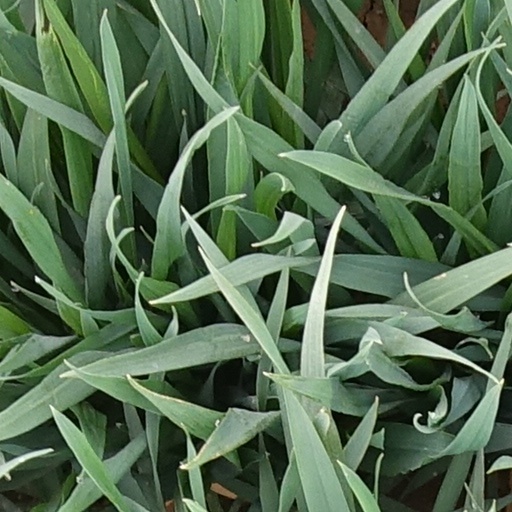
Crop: wheat